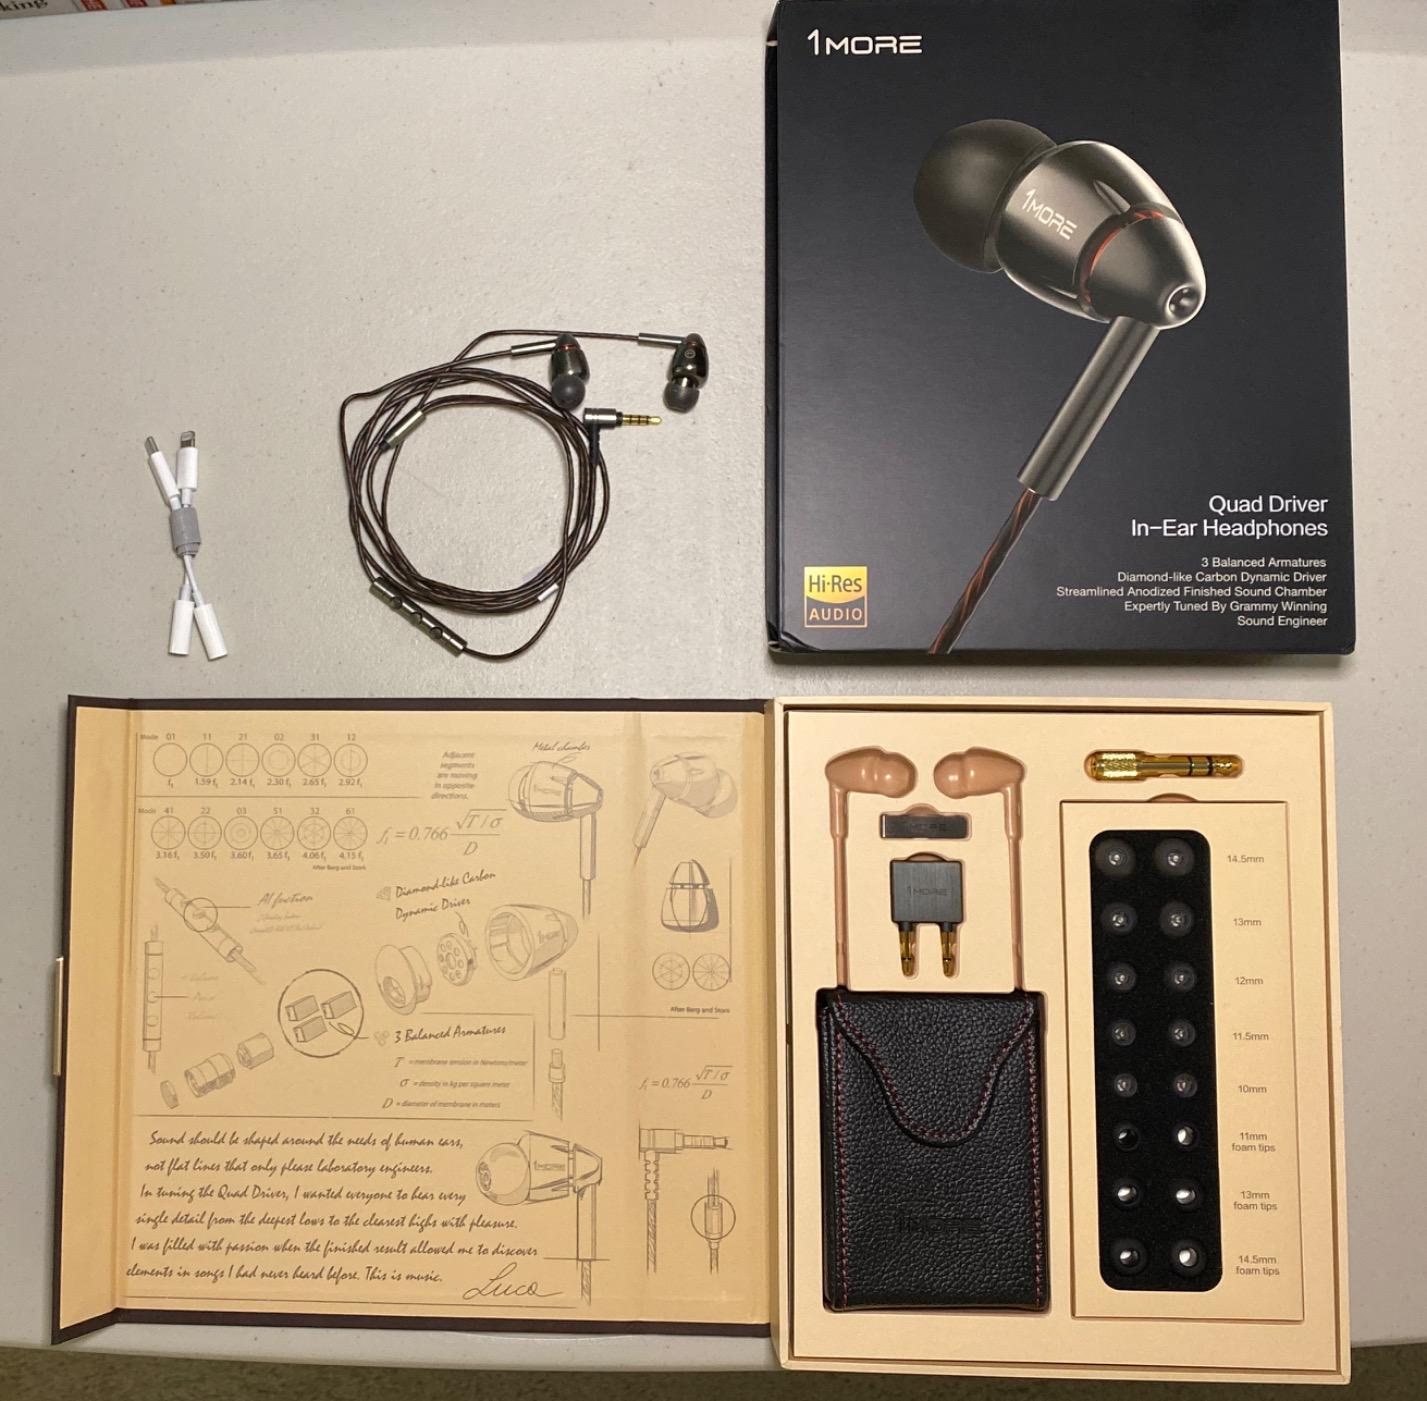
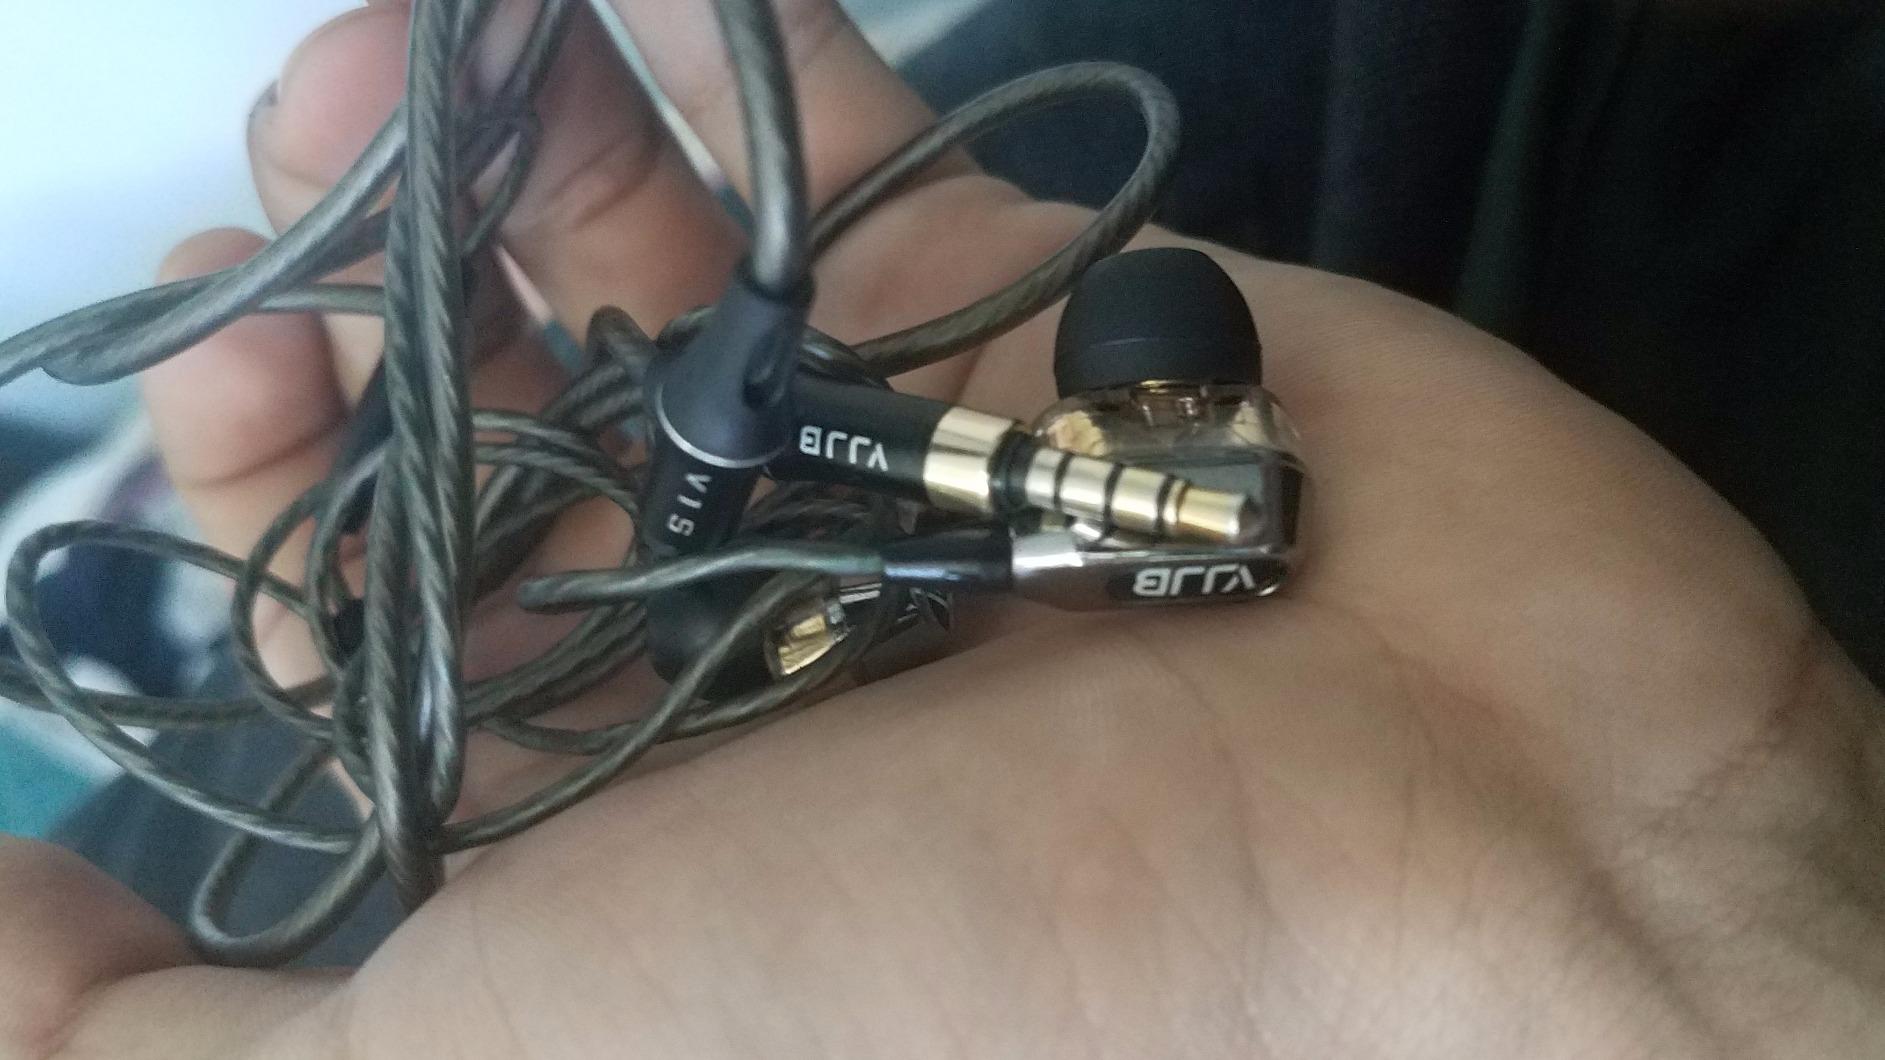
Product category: headphones
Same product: no